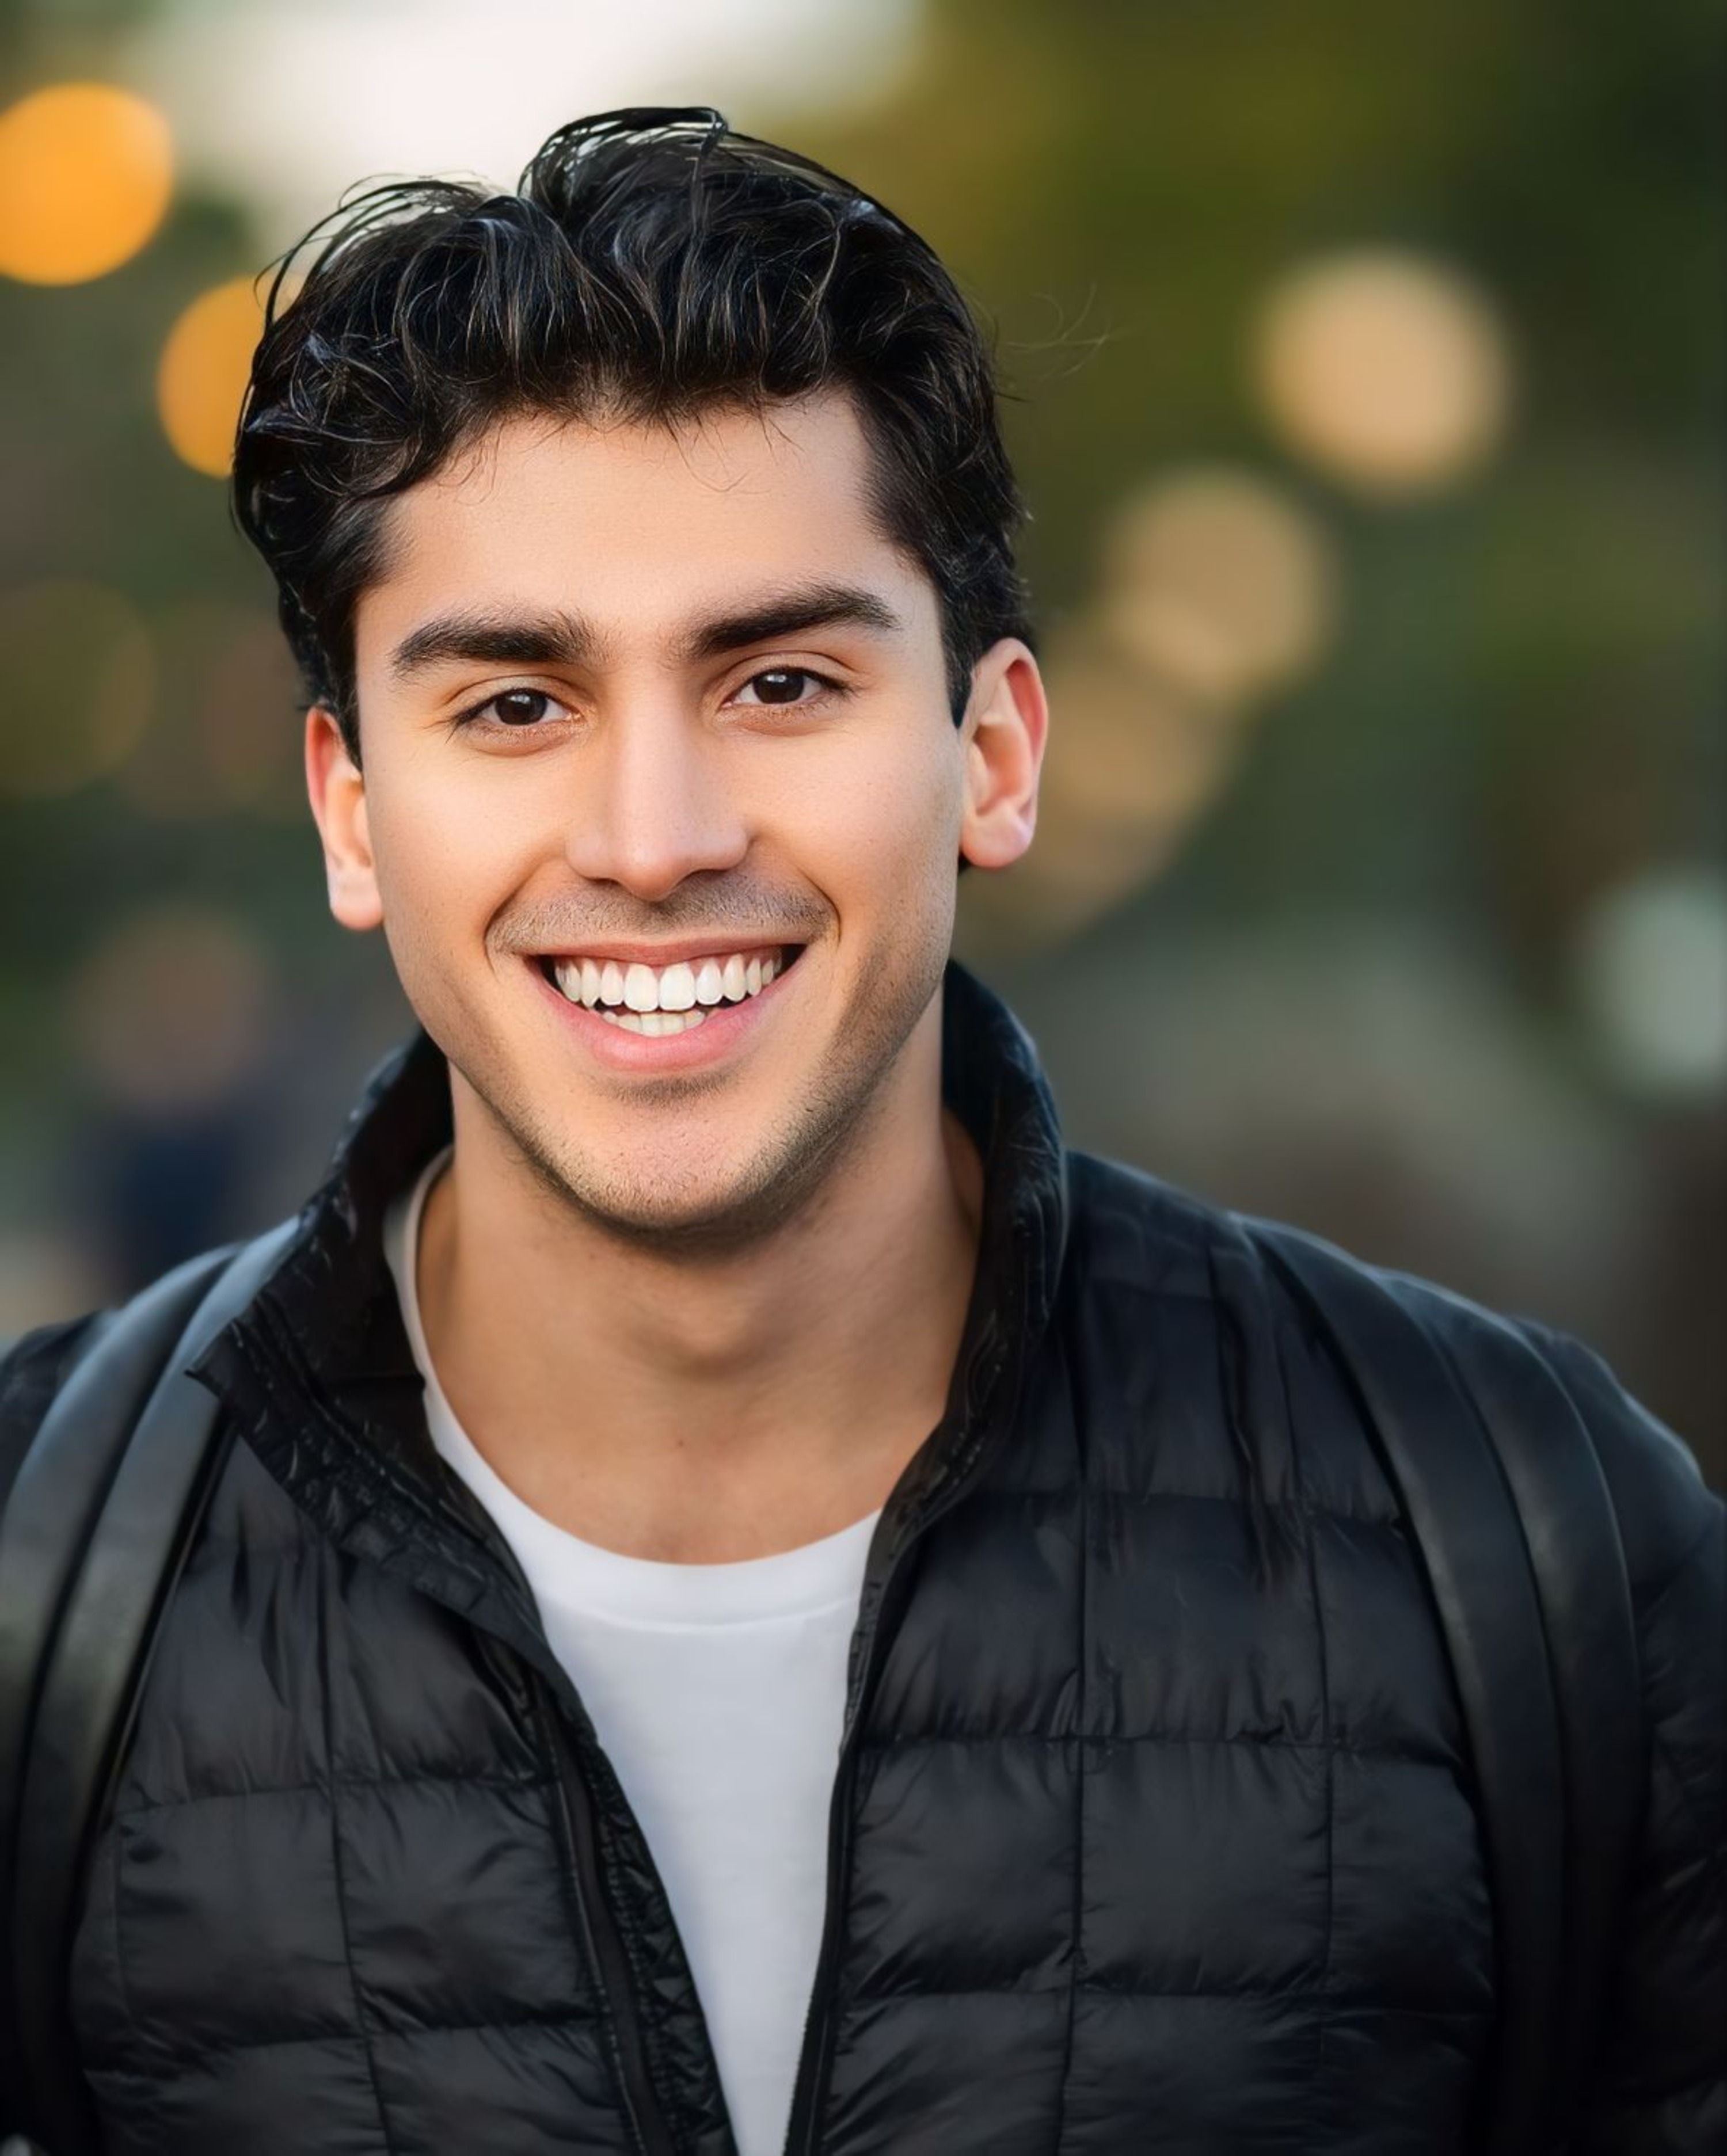
man, posing, smile, forehead, hair, chin, hairstyle, eyebrow, flash photography, jaw, neck, sleeve, happy, People in nature, black hair, formal wear, leather jacket, white collar worker, electric blue, pleased, eyewear, laugh, portrait photography, portrait, fun, photo shoot